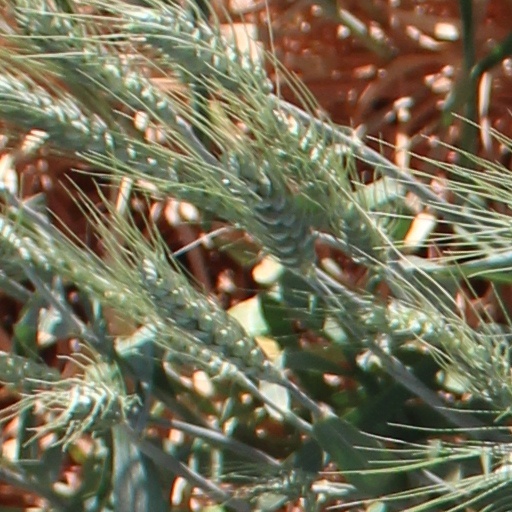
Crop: wheat